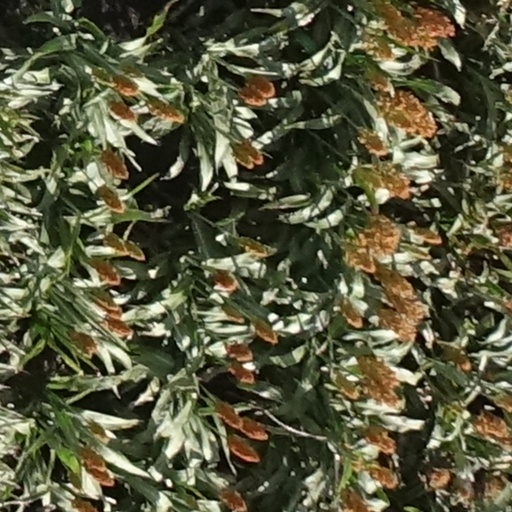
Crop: sorghum